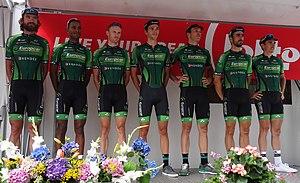
Reportage photographique réalisé le samedi 26 juillet à l'occasion du départ de la première étape du Tour de Wallonie 2014 à Frasnes-lez-Anvaing, Belgique.
La saison 2014 de l'équipe cycliste Europcar est la quinzième de cette équipe.